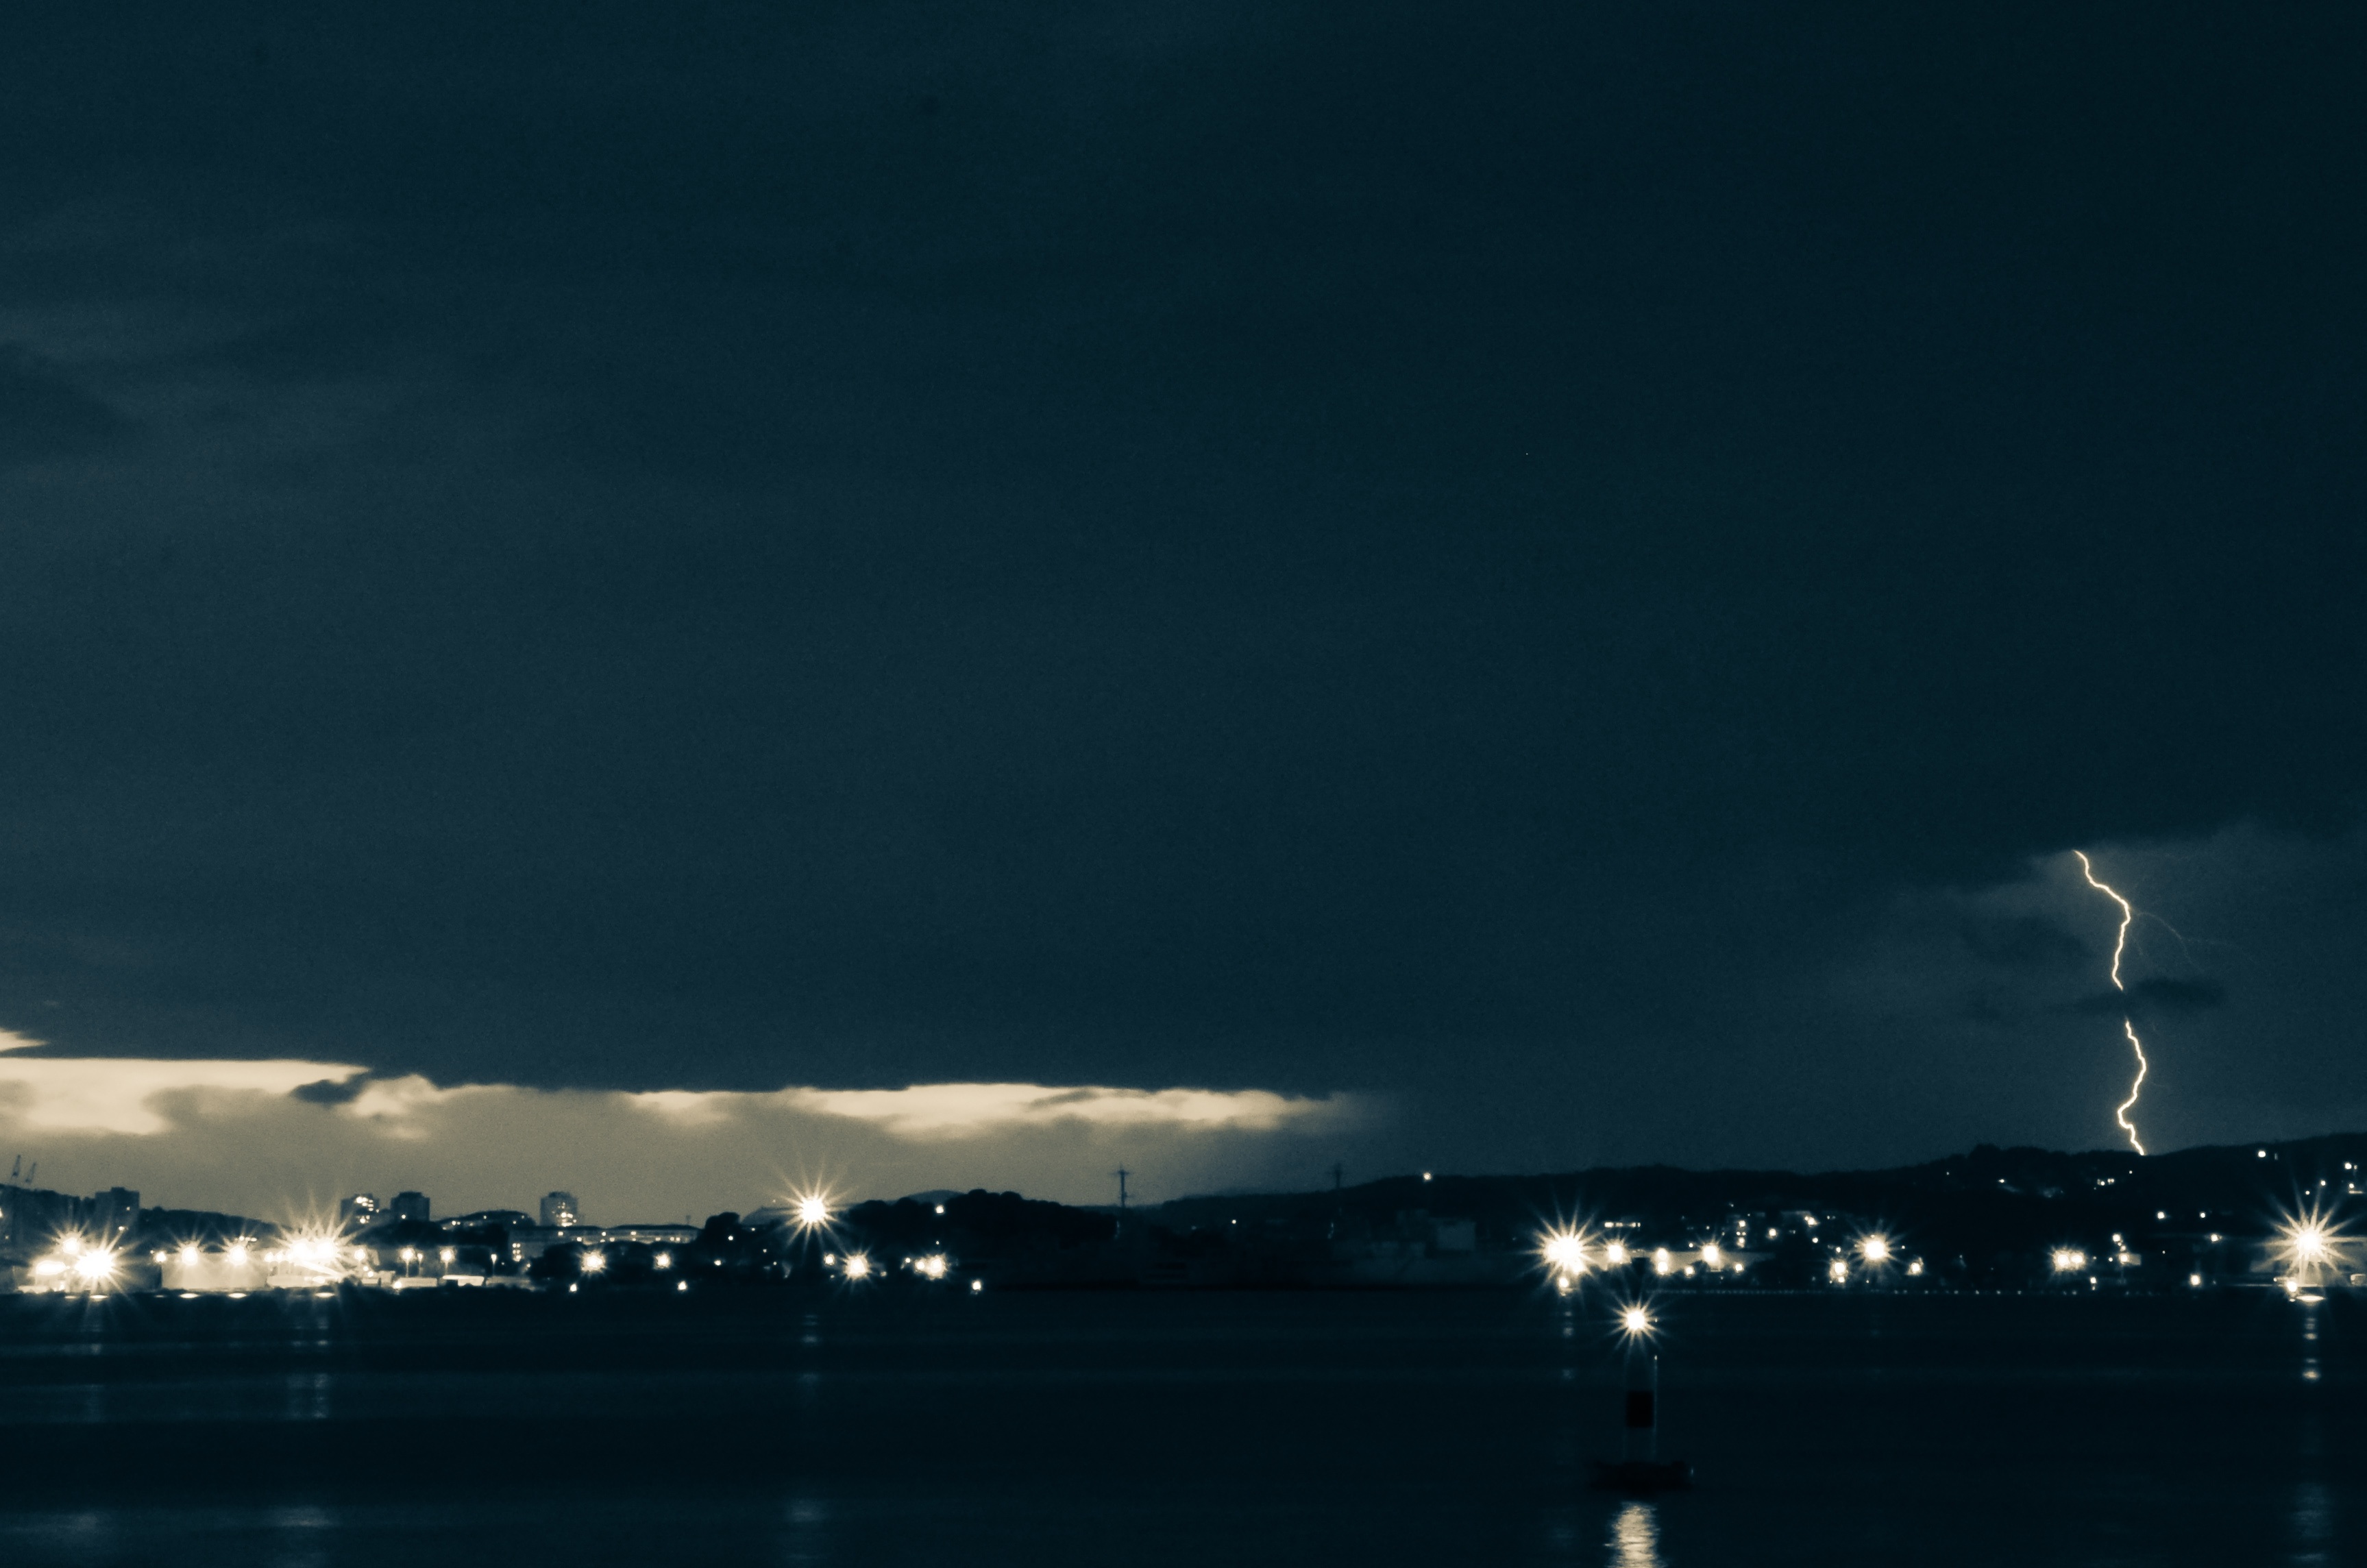
sea, horizon, cloud, sky, night, dawn, atmosphere, dark, dusk, evening, reflection, weather, storm, darkness, lightning, moonlight, thunder, bolt, atmosphere of earth